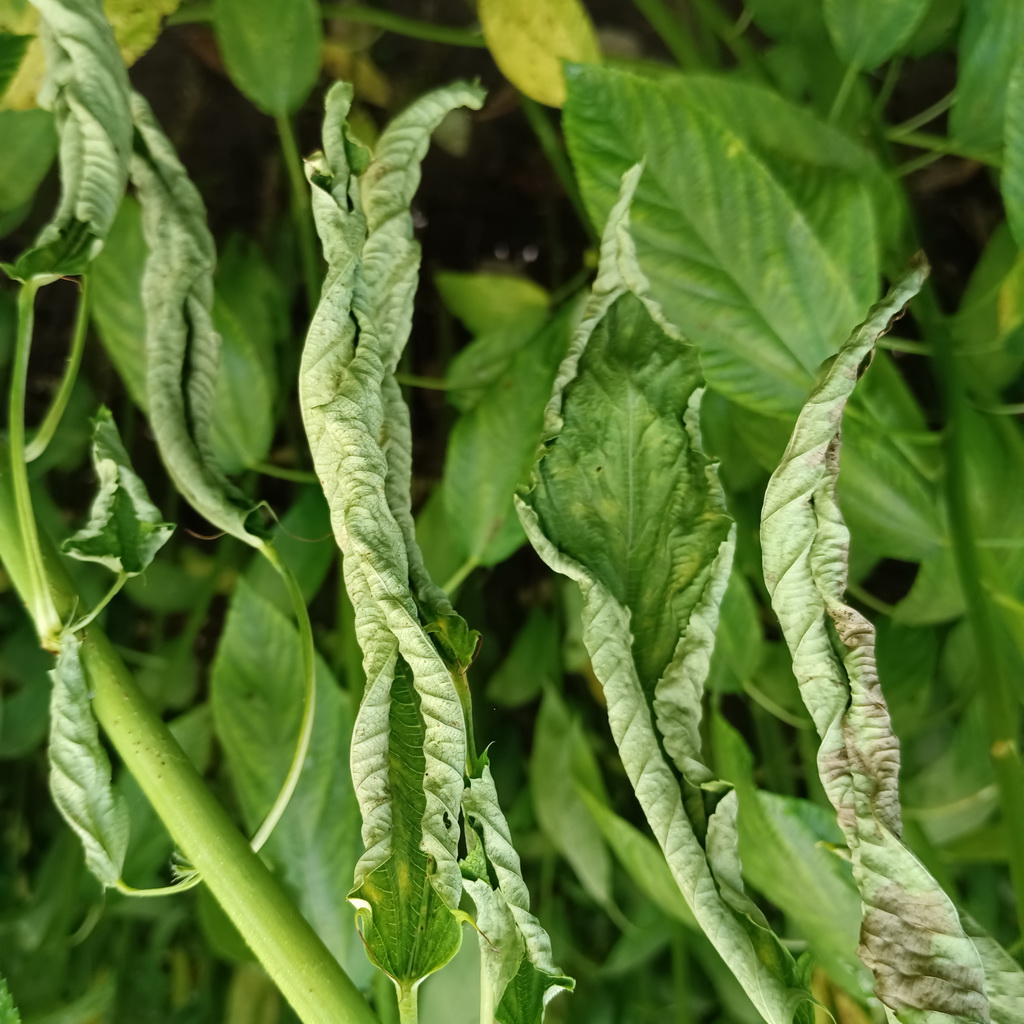
Label: Dieback